Taskrabbit

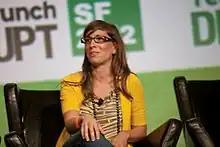
Taskrabbit founder Leah Busque at TechCrunch Disrupt (2012)

The company was founded as RunMyErrand in Boston in 2008, during the Great Recession, by Leah Busque, a former software engineer for IBM. She got the idea to start the company when she needed dog food but didn’t have time to get it herself.